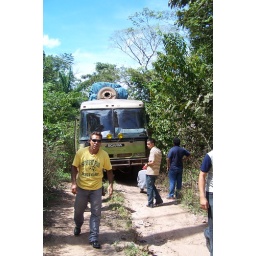
Waiting while a rock is removed from under the bus 001